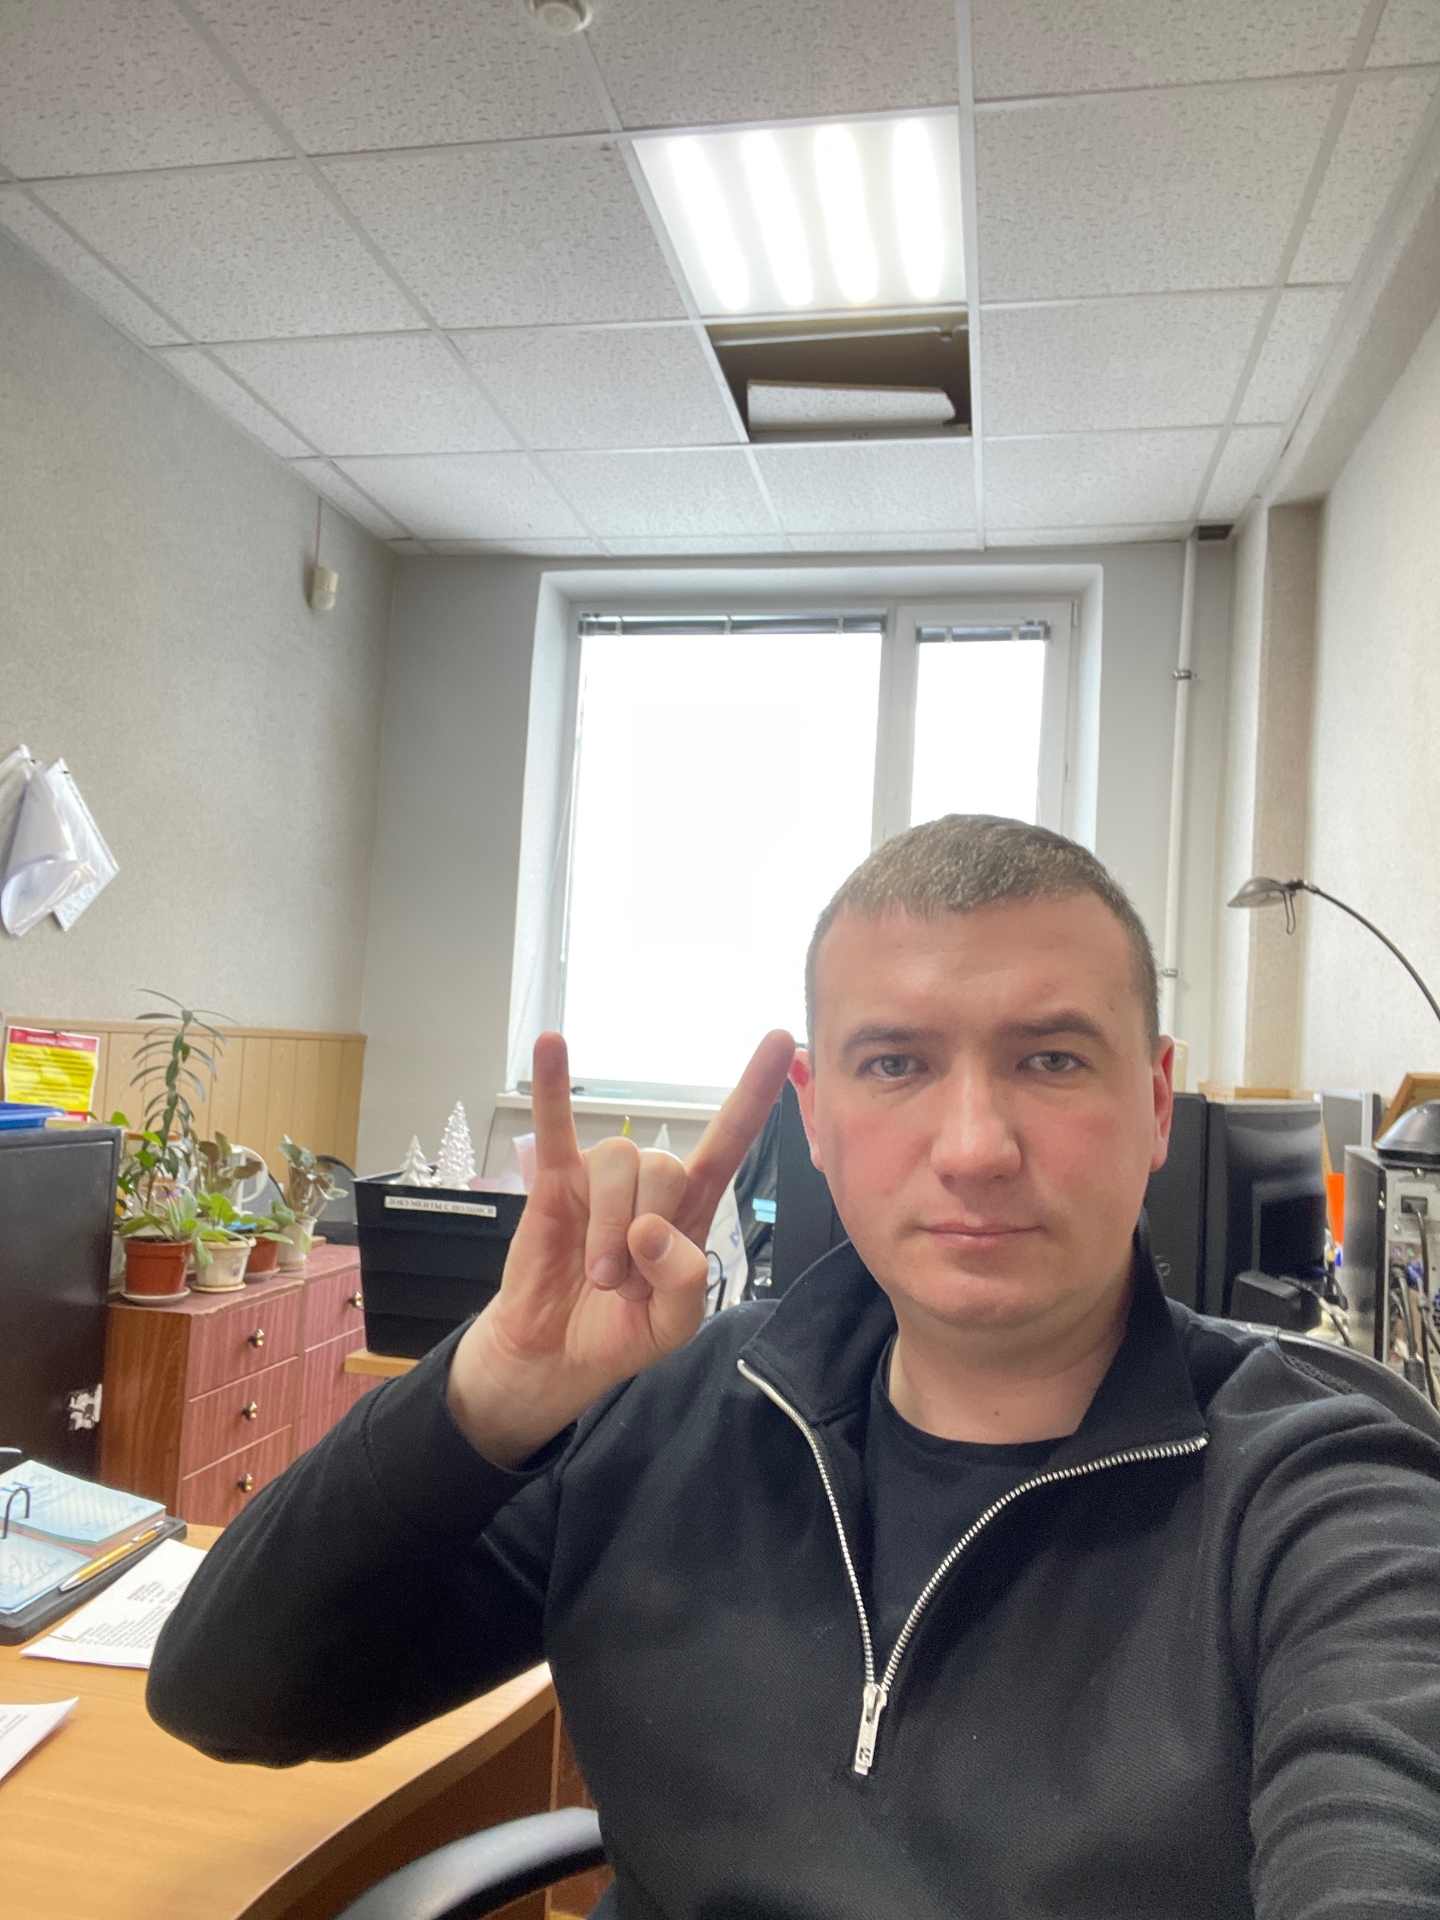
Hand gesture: rock